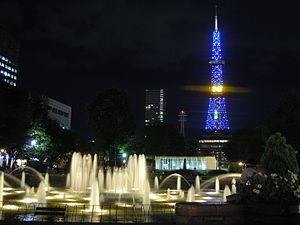
La tour de télévision de Sapporo, construite en 1957, est une tour de télévision japonaise, d'une hauteur de 147,2 mètres, possédant une plate-forme d'observation à une hauteur de 90,38 mètres.